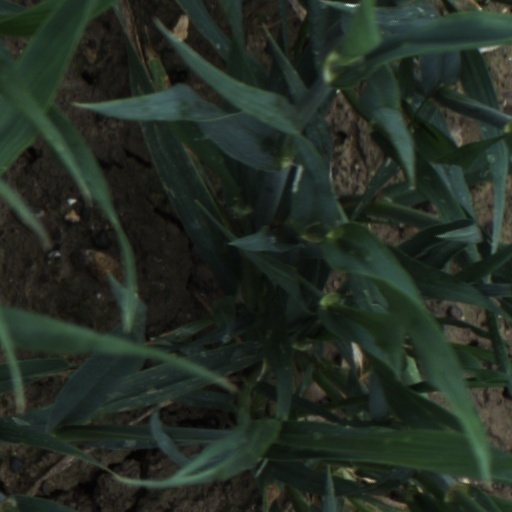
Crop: wheat